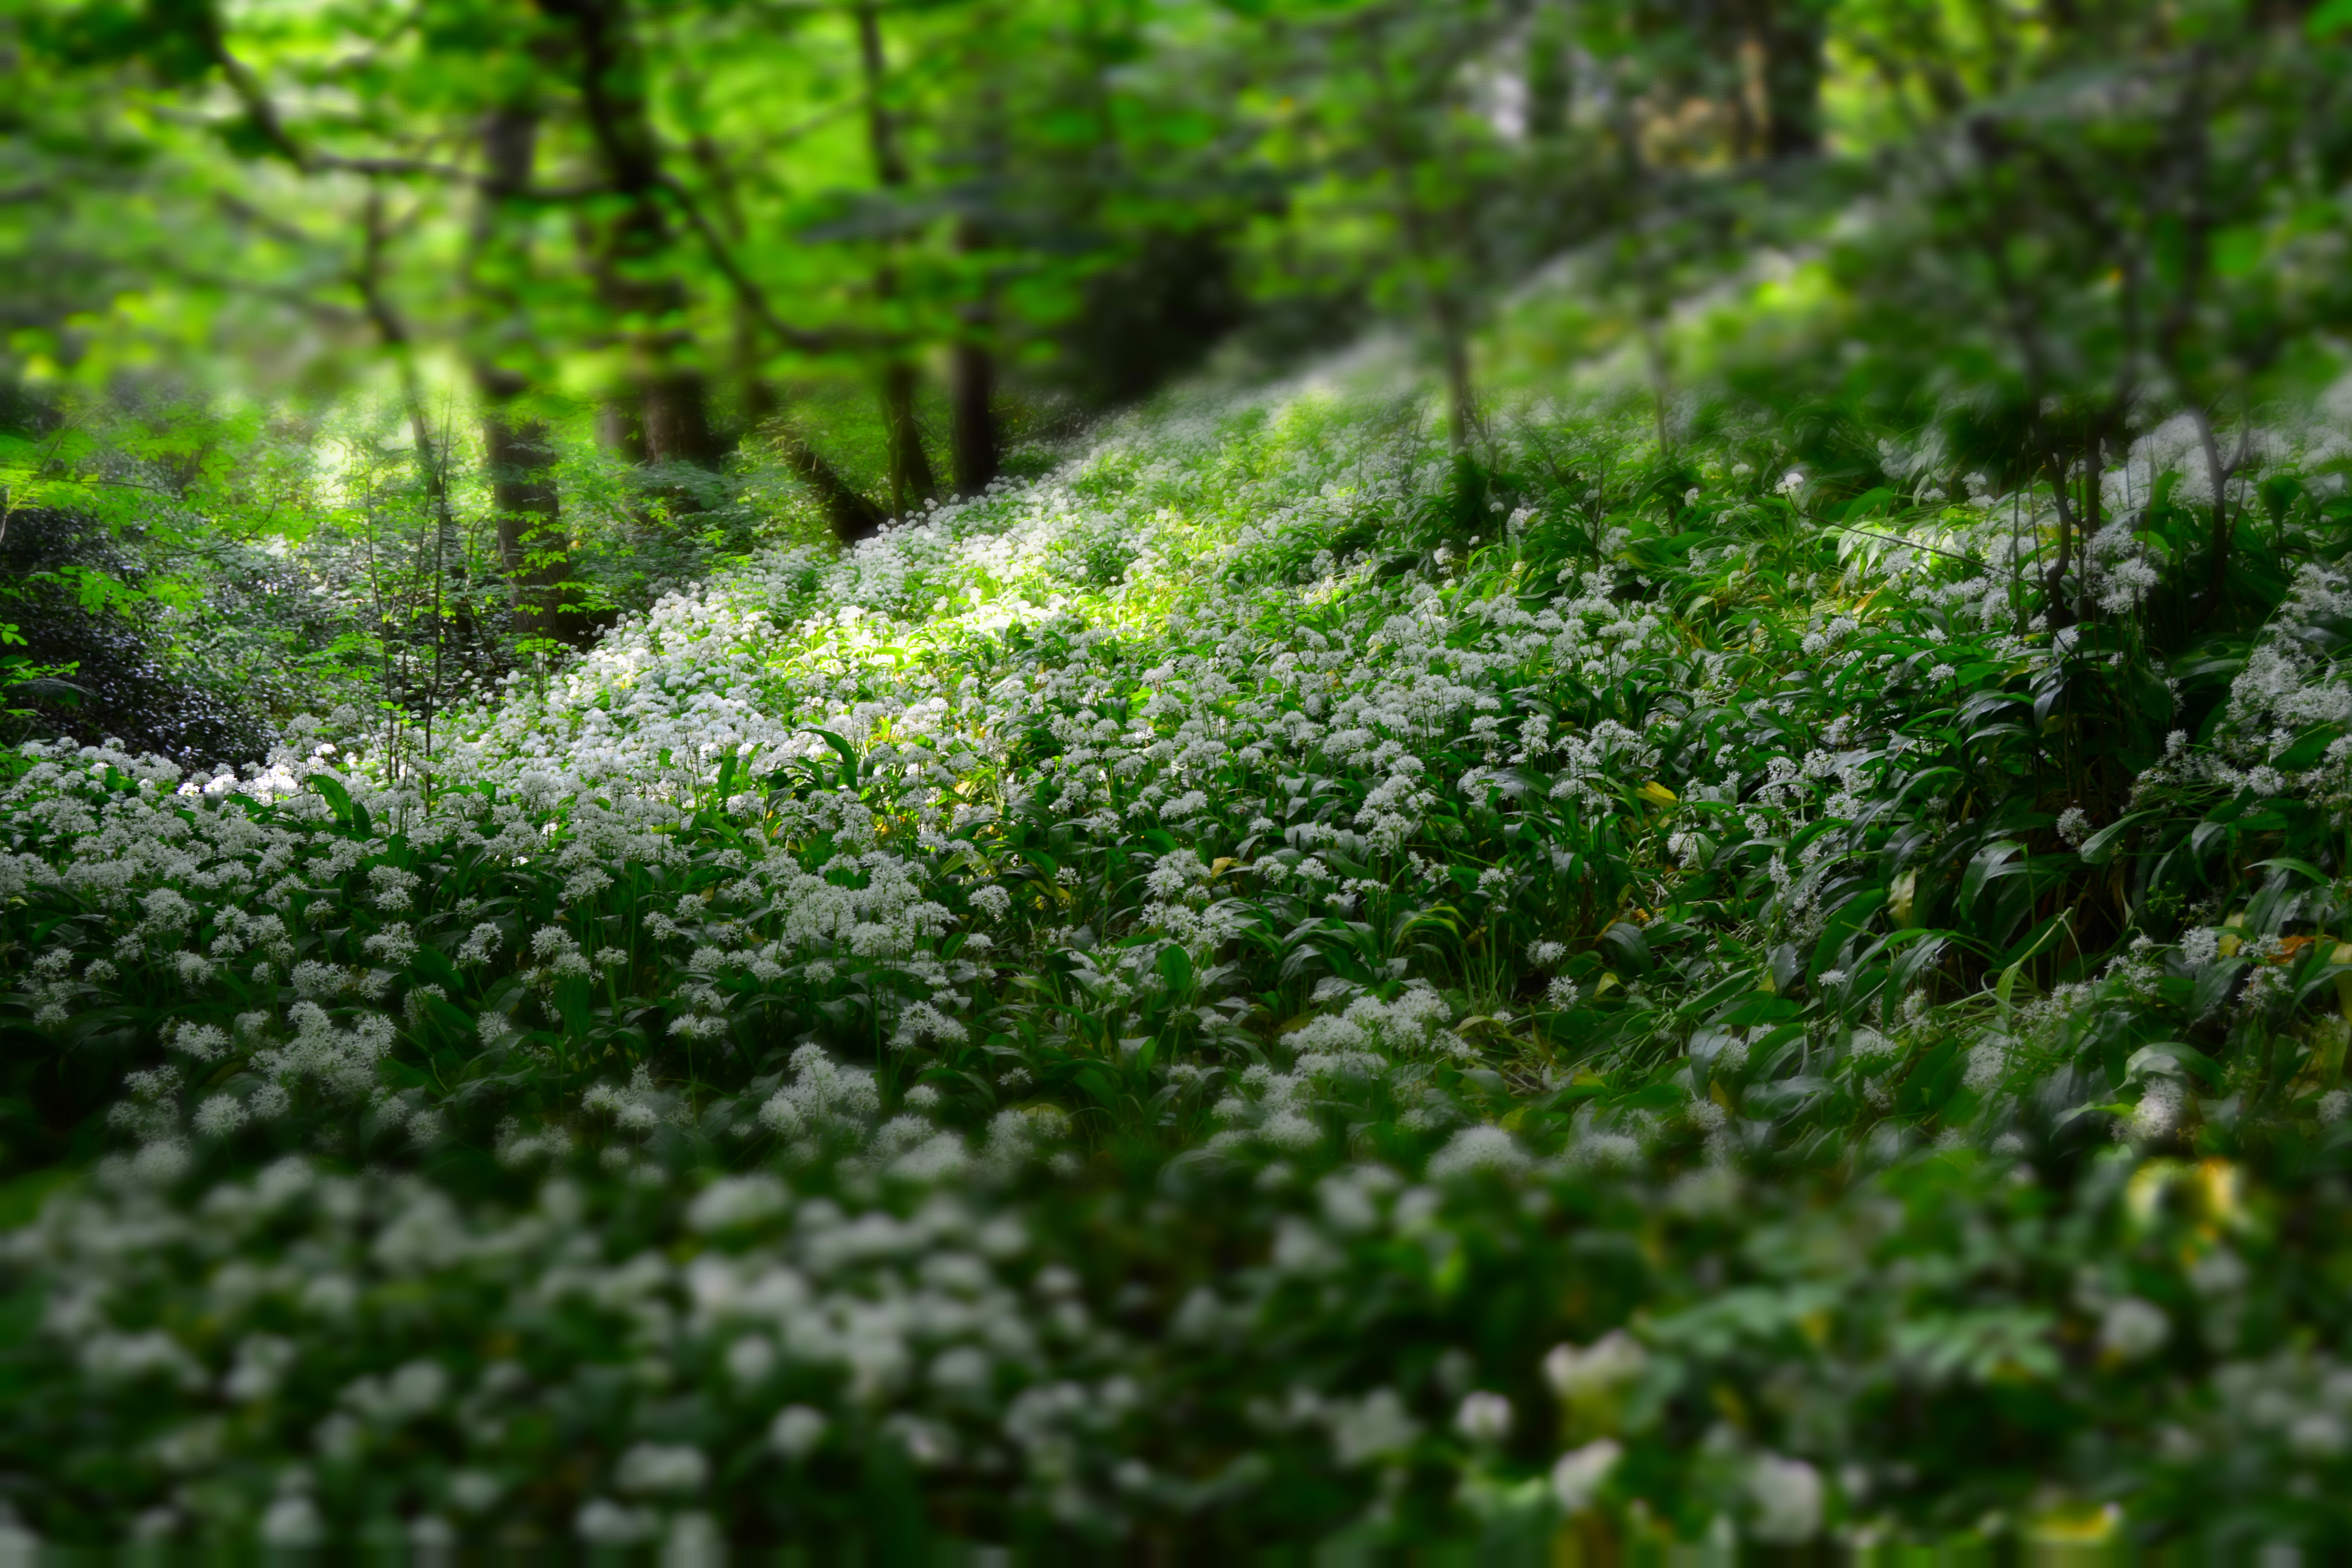
nature, forest, grass, blossom, plant, lawn, meadow, sunlight, leaf, flower, green, botany, flora, wildflower, flowers, wild flowers, trees, outdoors, vegetation, shrub, woodland, habitat, depth of field, ecosystem, flowering plant, natural environment, land plant